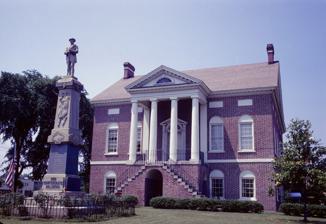
Building: Lancaster County Courthouse (South Carolina)
Country: United States of America
Year built: 1828
United States historic place Lancaster County Courthouse U.S. National Register of Historic Places U.S. National Historic Landmark Lancaster County Courthouse, 1969 Show map of South Carolina Show map of the United States Interactive map showing the location of Lancaster County Courthouse Location 104 N. Main St., Lancaster, South Carolina Coordinates 34°43′9″N 80°46′27″W / 34.71917°N 80.77417°W / 34.71917; -80.77417 Built 1828 Architect Robert Mills Architectural style Classical Revival NRHP reference No. 71000788 Significant dates Added to NRHP February 24, 1971 Designated NHL November 7, 1973 Lancaster County Courthouse is a historic courthouse in Lancaster, South Carolina . Built in 1828, it has been in continuous use since then. It was designated a National Historic Landmark in 1973, as a possible work of Robert Mills , an important American architect of the first half of the 19th century. It also has the distinction of being the site of the last witch trials to take place in the United States. Description and history The Lancaster County Courthouse is located in the heart of downtown Lancaster, at the southwest corner of Meeting Street ( South Carolina Highway 9 ) and Main Street ( U.S. Route 521 ). It is a two-story masonry structure, built out of locally-made bricks laid in English bond, with Flemish bond around the windows. Its main facade is five bays wide, with the main entrance on the second floor, accessed via stairs on either side of a projecting classical temple front supported by Tuscan columns. Windows are rectangular, set in round-arch openings.  The interior of the ground floor has barrel-vaulted ceilings, providing support for the upper floor. The judge's bench in the main courtroom is a particularly fine example of Federal period wood carving. The courthouse was built in 1828 by Willis Alsobrook, and its design has been attributed, without conclusive evidence, to the architect Robert Mills , who is known to have designed the old 1823 county jail , also a National Historic Landmark. The building had been in continuous use as a courthouse until 2012, when the new county courthouse, located adjacent to it, was completed. New Lancaster County Courthouse, adjacent to the original, 2022 In 2008, the courthouse was heavily damaged, but not destroyed, by fire caused by arson . It was fully restored in 2011 and turned into a museum. In April 2010, a local 18-year-old, Martavious Carter, was sentenced to 35 years in prison for the arson of the courthouse and other crimes. See also List of National Historic Landmarks in South Carolina National Register of Historic Places listings in Lancaster County, South Carolina References